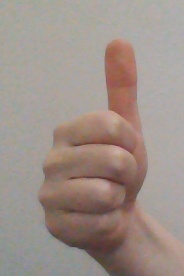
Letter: aleff